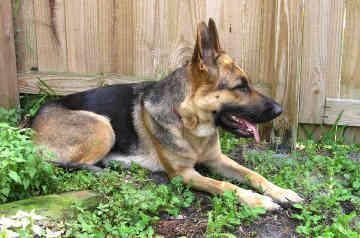
German_shepherd